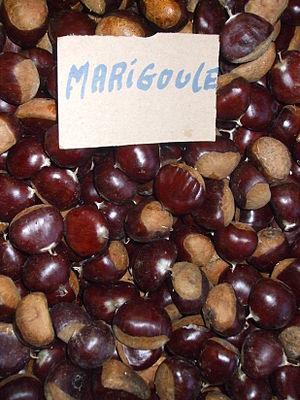
Châtaignes, Castanea sativa fruit, cultivar marigoule. Marché Thiers, Brive-la-Gaillarde, France